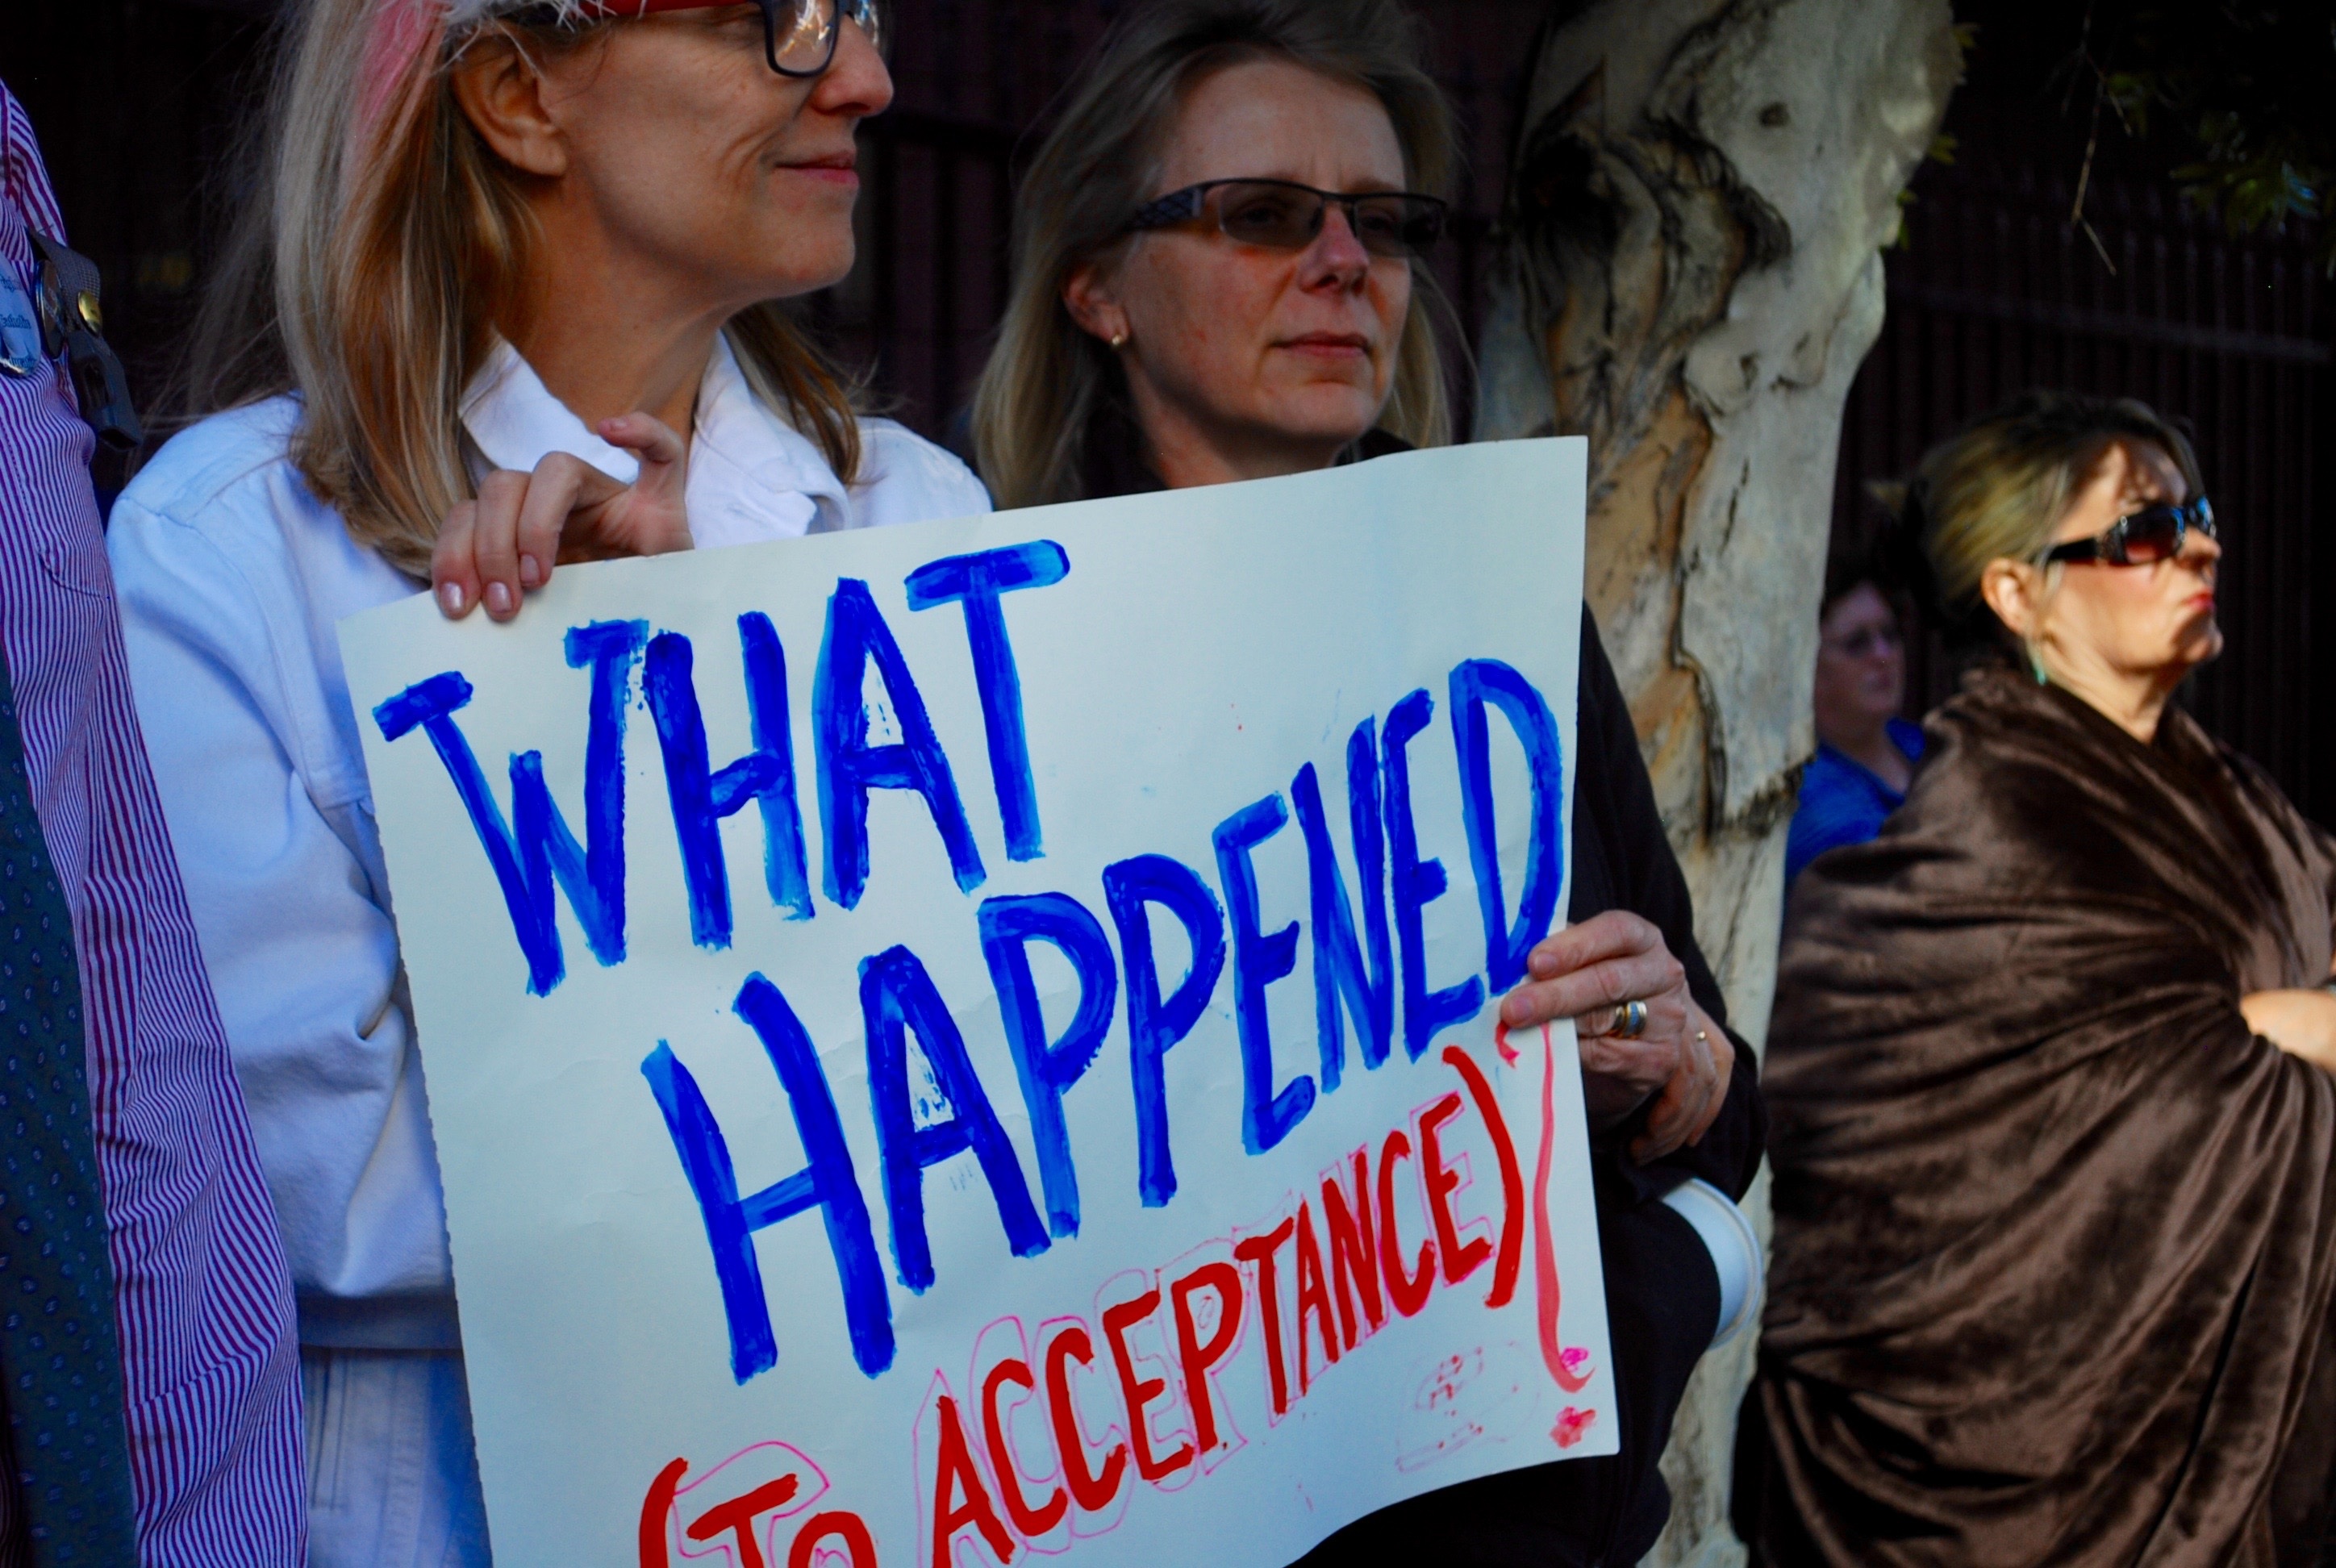
sign, education, demonstration, protest, pride, gay, lesbian, tolerance, interaction, sexuality